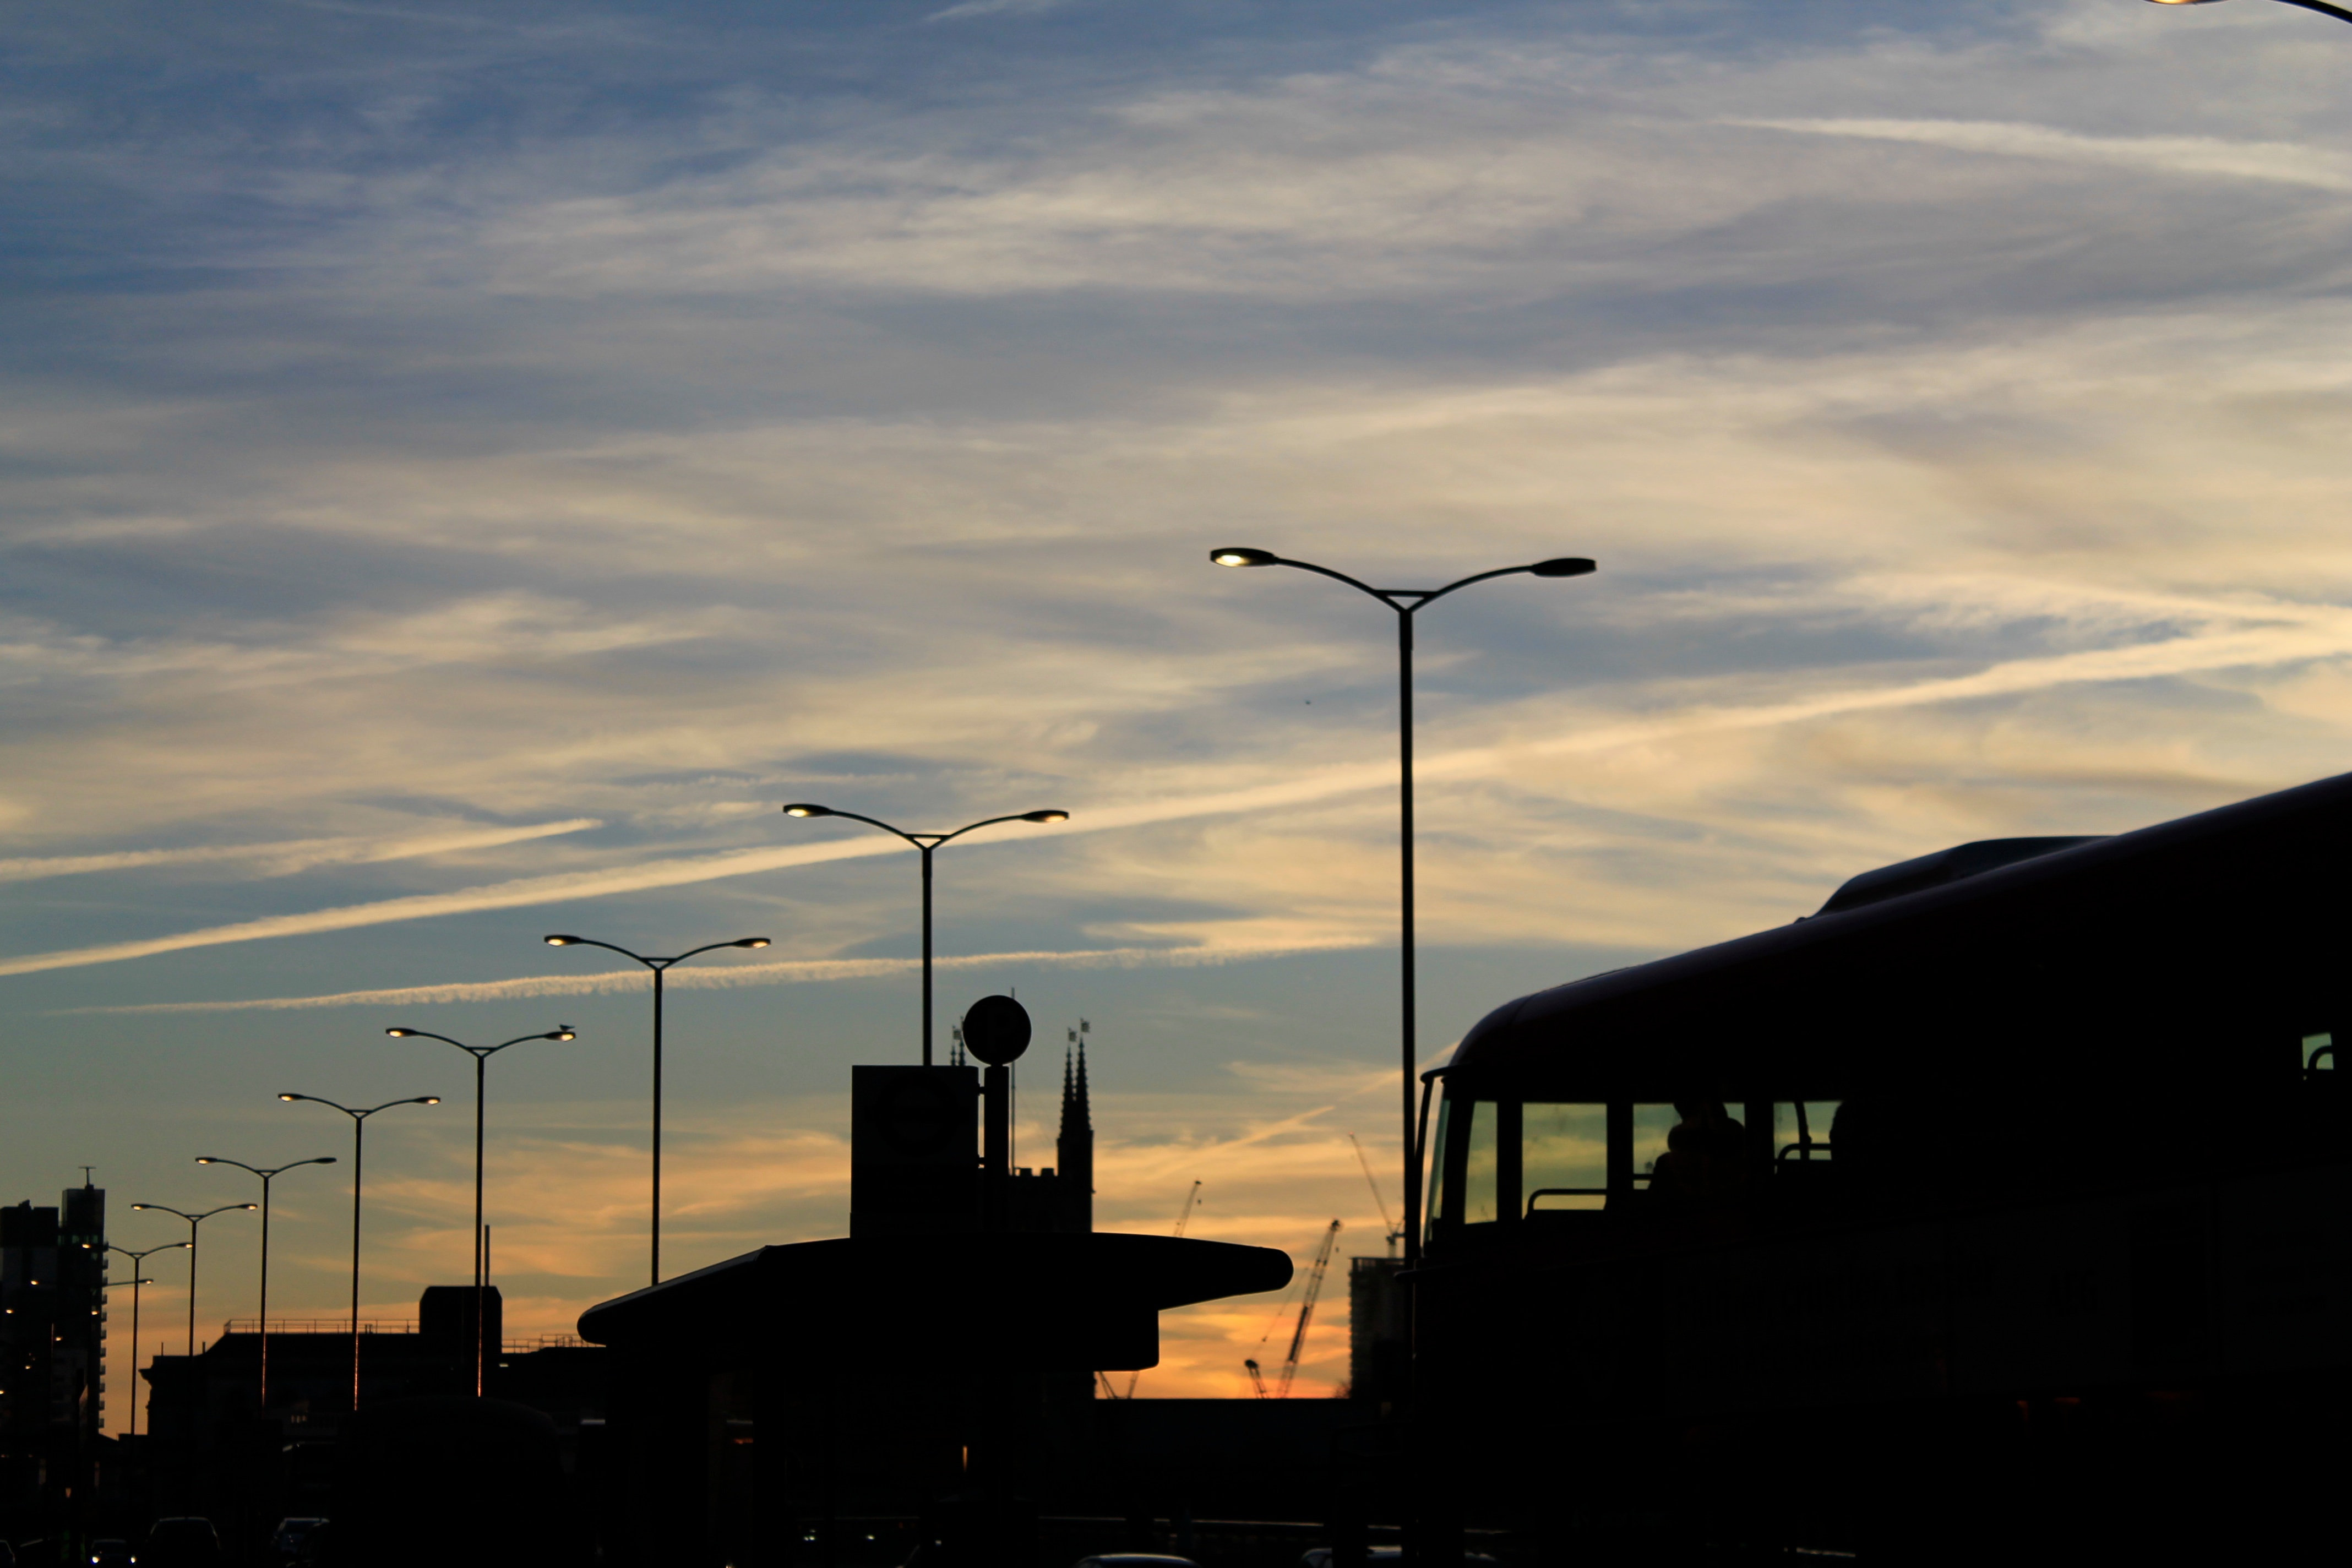
horizon, cloud, sky, sunrise, sunset, skyline, morning, wind, dawn, dusk, evening, street light